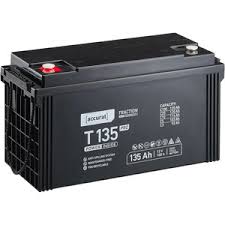
Waste category: battery